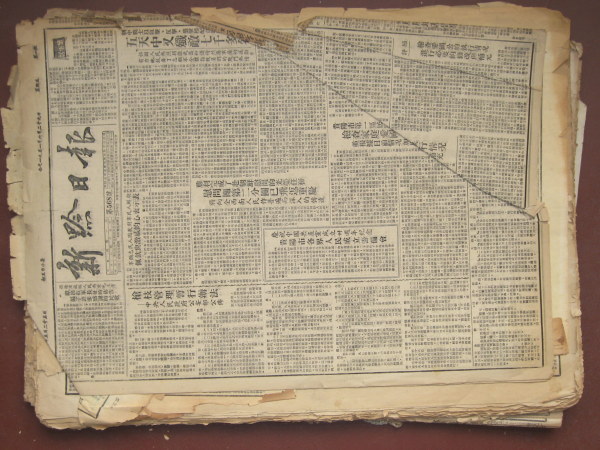
Label: paper